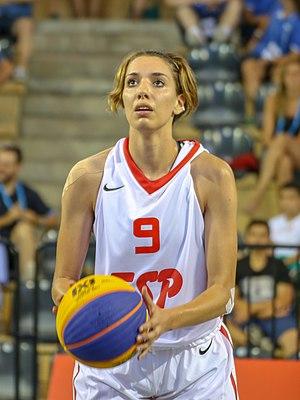
Laura Quevedo Cañizares, née le 15 avril 1996 à Coslada en Espagne, est une joueuse espagnole professionnelle de basket-ball.